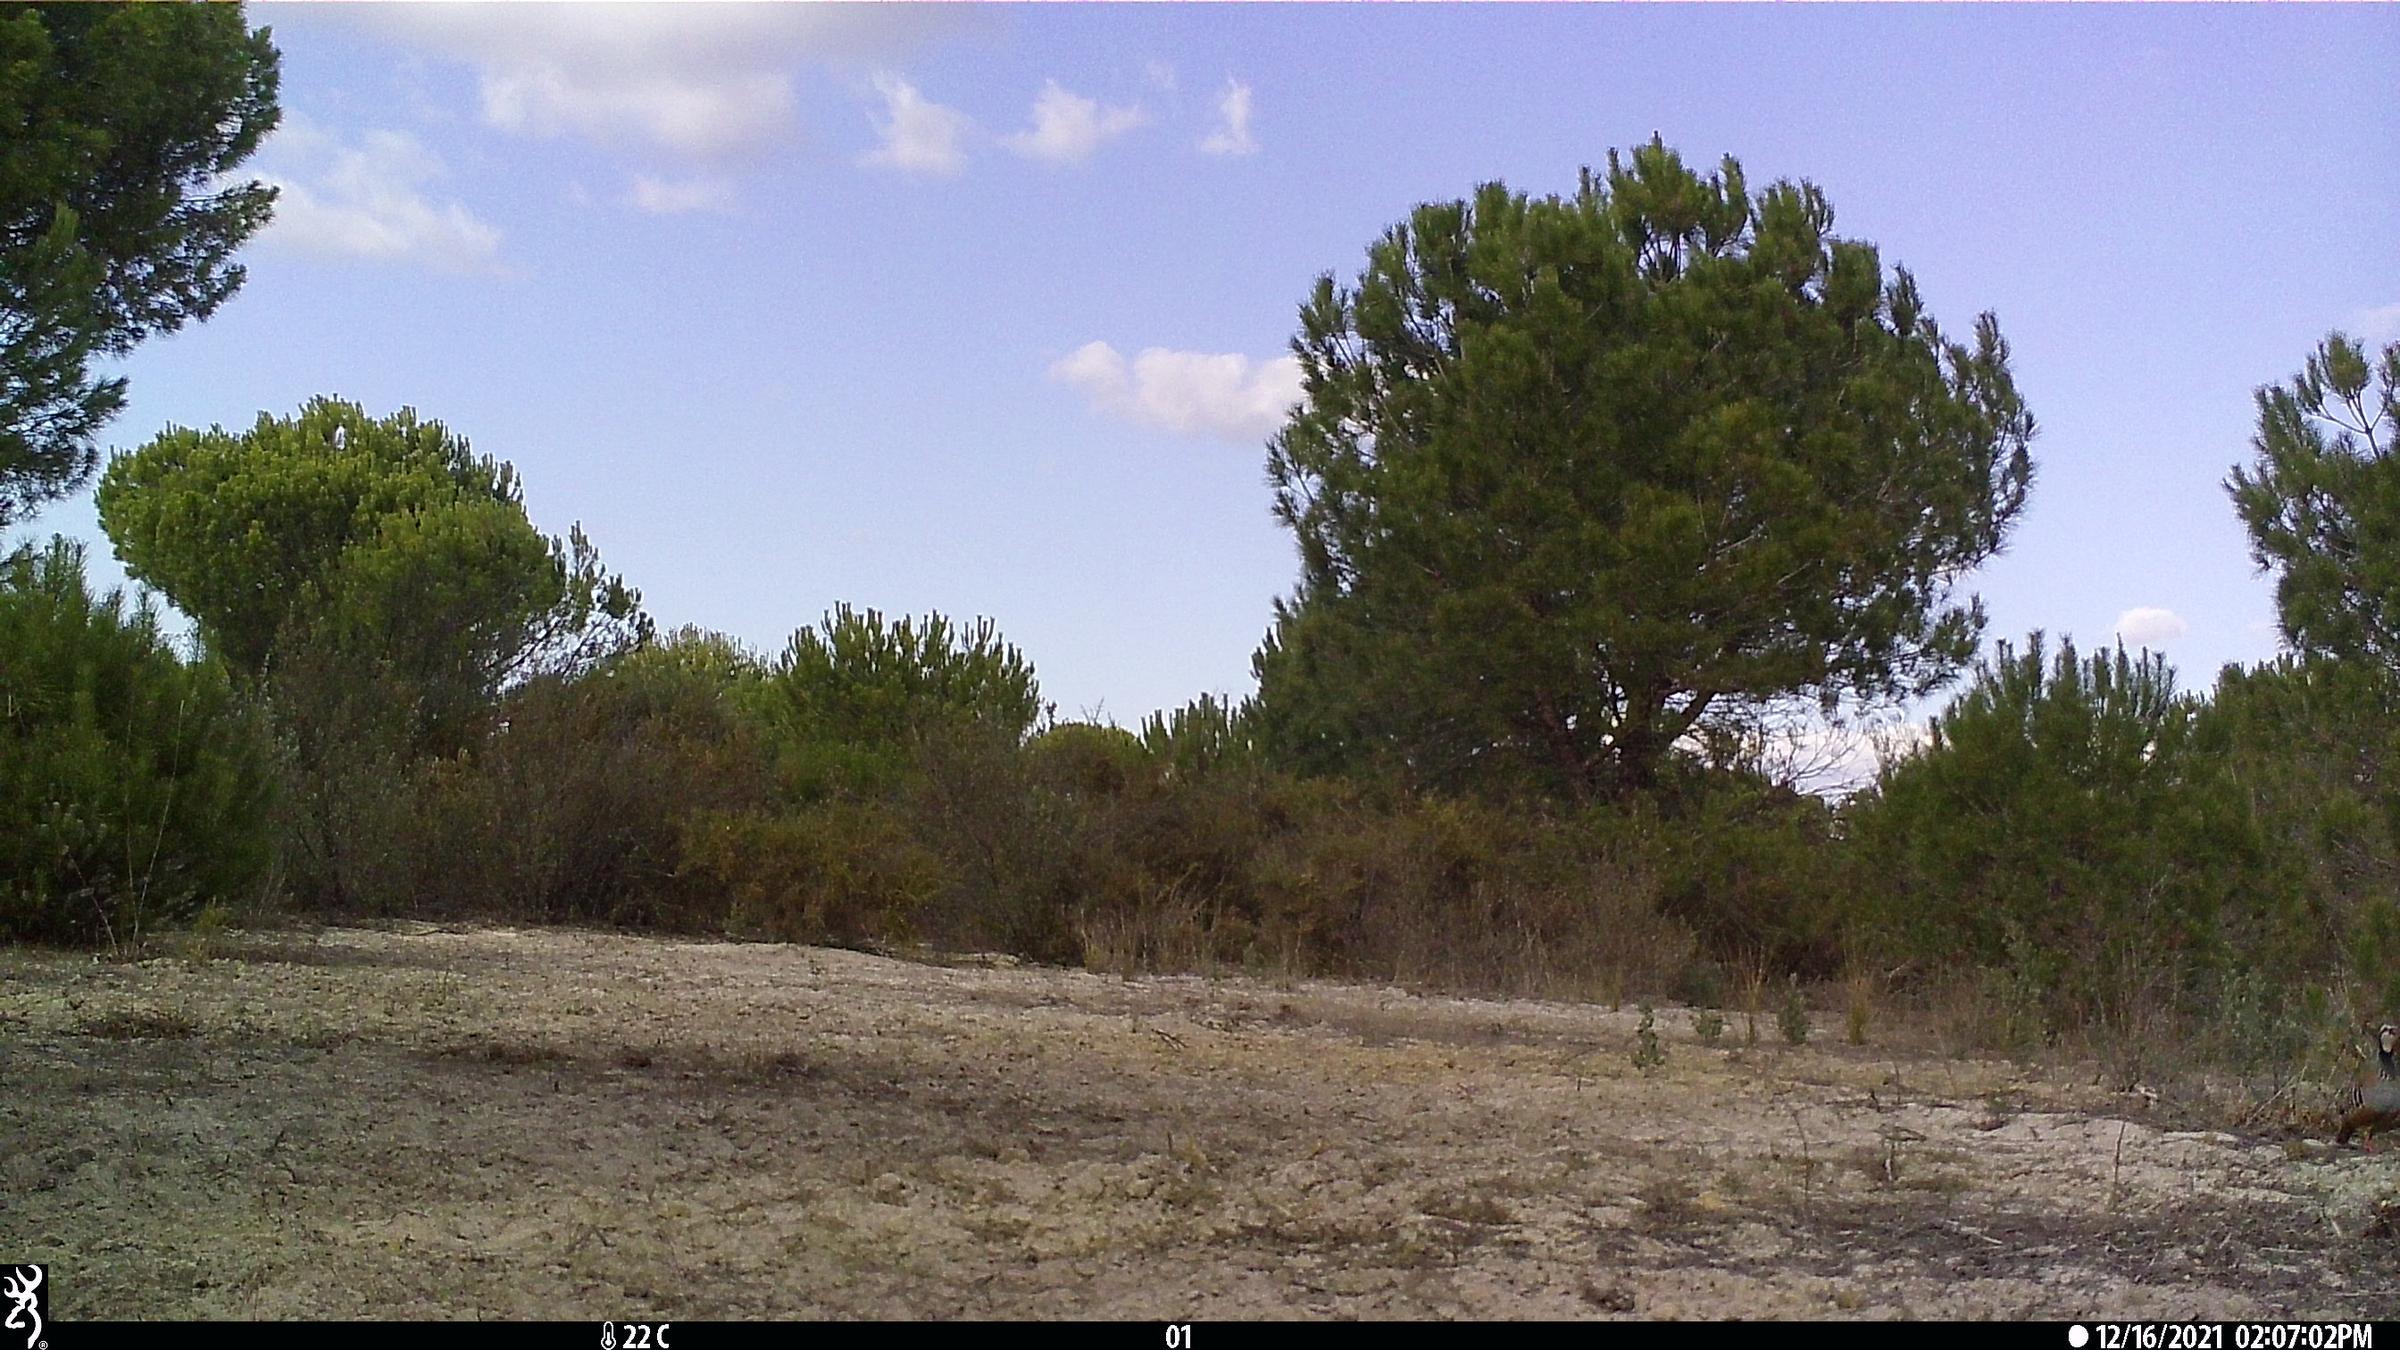
Species: Ave